Clemens Westerhof

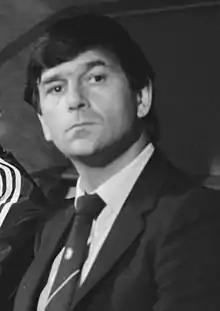

Clemens Westerhof (born 3 May 1940) is a Dutch football manager, who has worked in various football positions on the African continent since 1989.